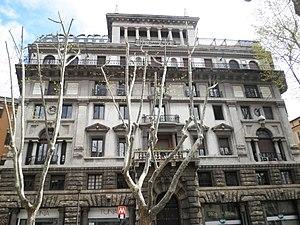
Le Palais Coppedè de la Via Veneto est un palais néo-baroque situé au début de la Via Vittorio Veneto à Piazza Barberini, au carrefour avec la Via di San Basilio, dans le rione Ludovisi de Rome. Il a été construit en 1927 par l'architecte Gino Coppedè, déjà auteur dans la capitale italienne du Quartier Coppedè. En 1931, Benito Mussolini y a organisé la IIᵉ exposition d'architecture rationnelle à Rome.
Via Veneto est l'une des plus célèbres artères de Rome en Italie, partant de la Piazza Barberini, elle parcourt le rione de Ludovisi pour aboutir à Porta Pinciana.